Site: brandenburg
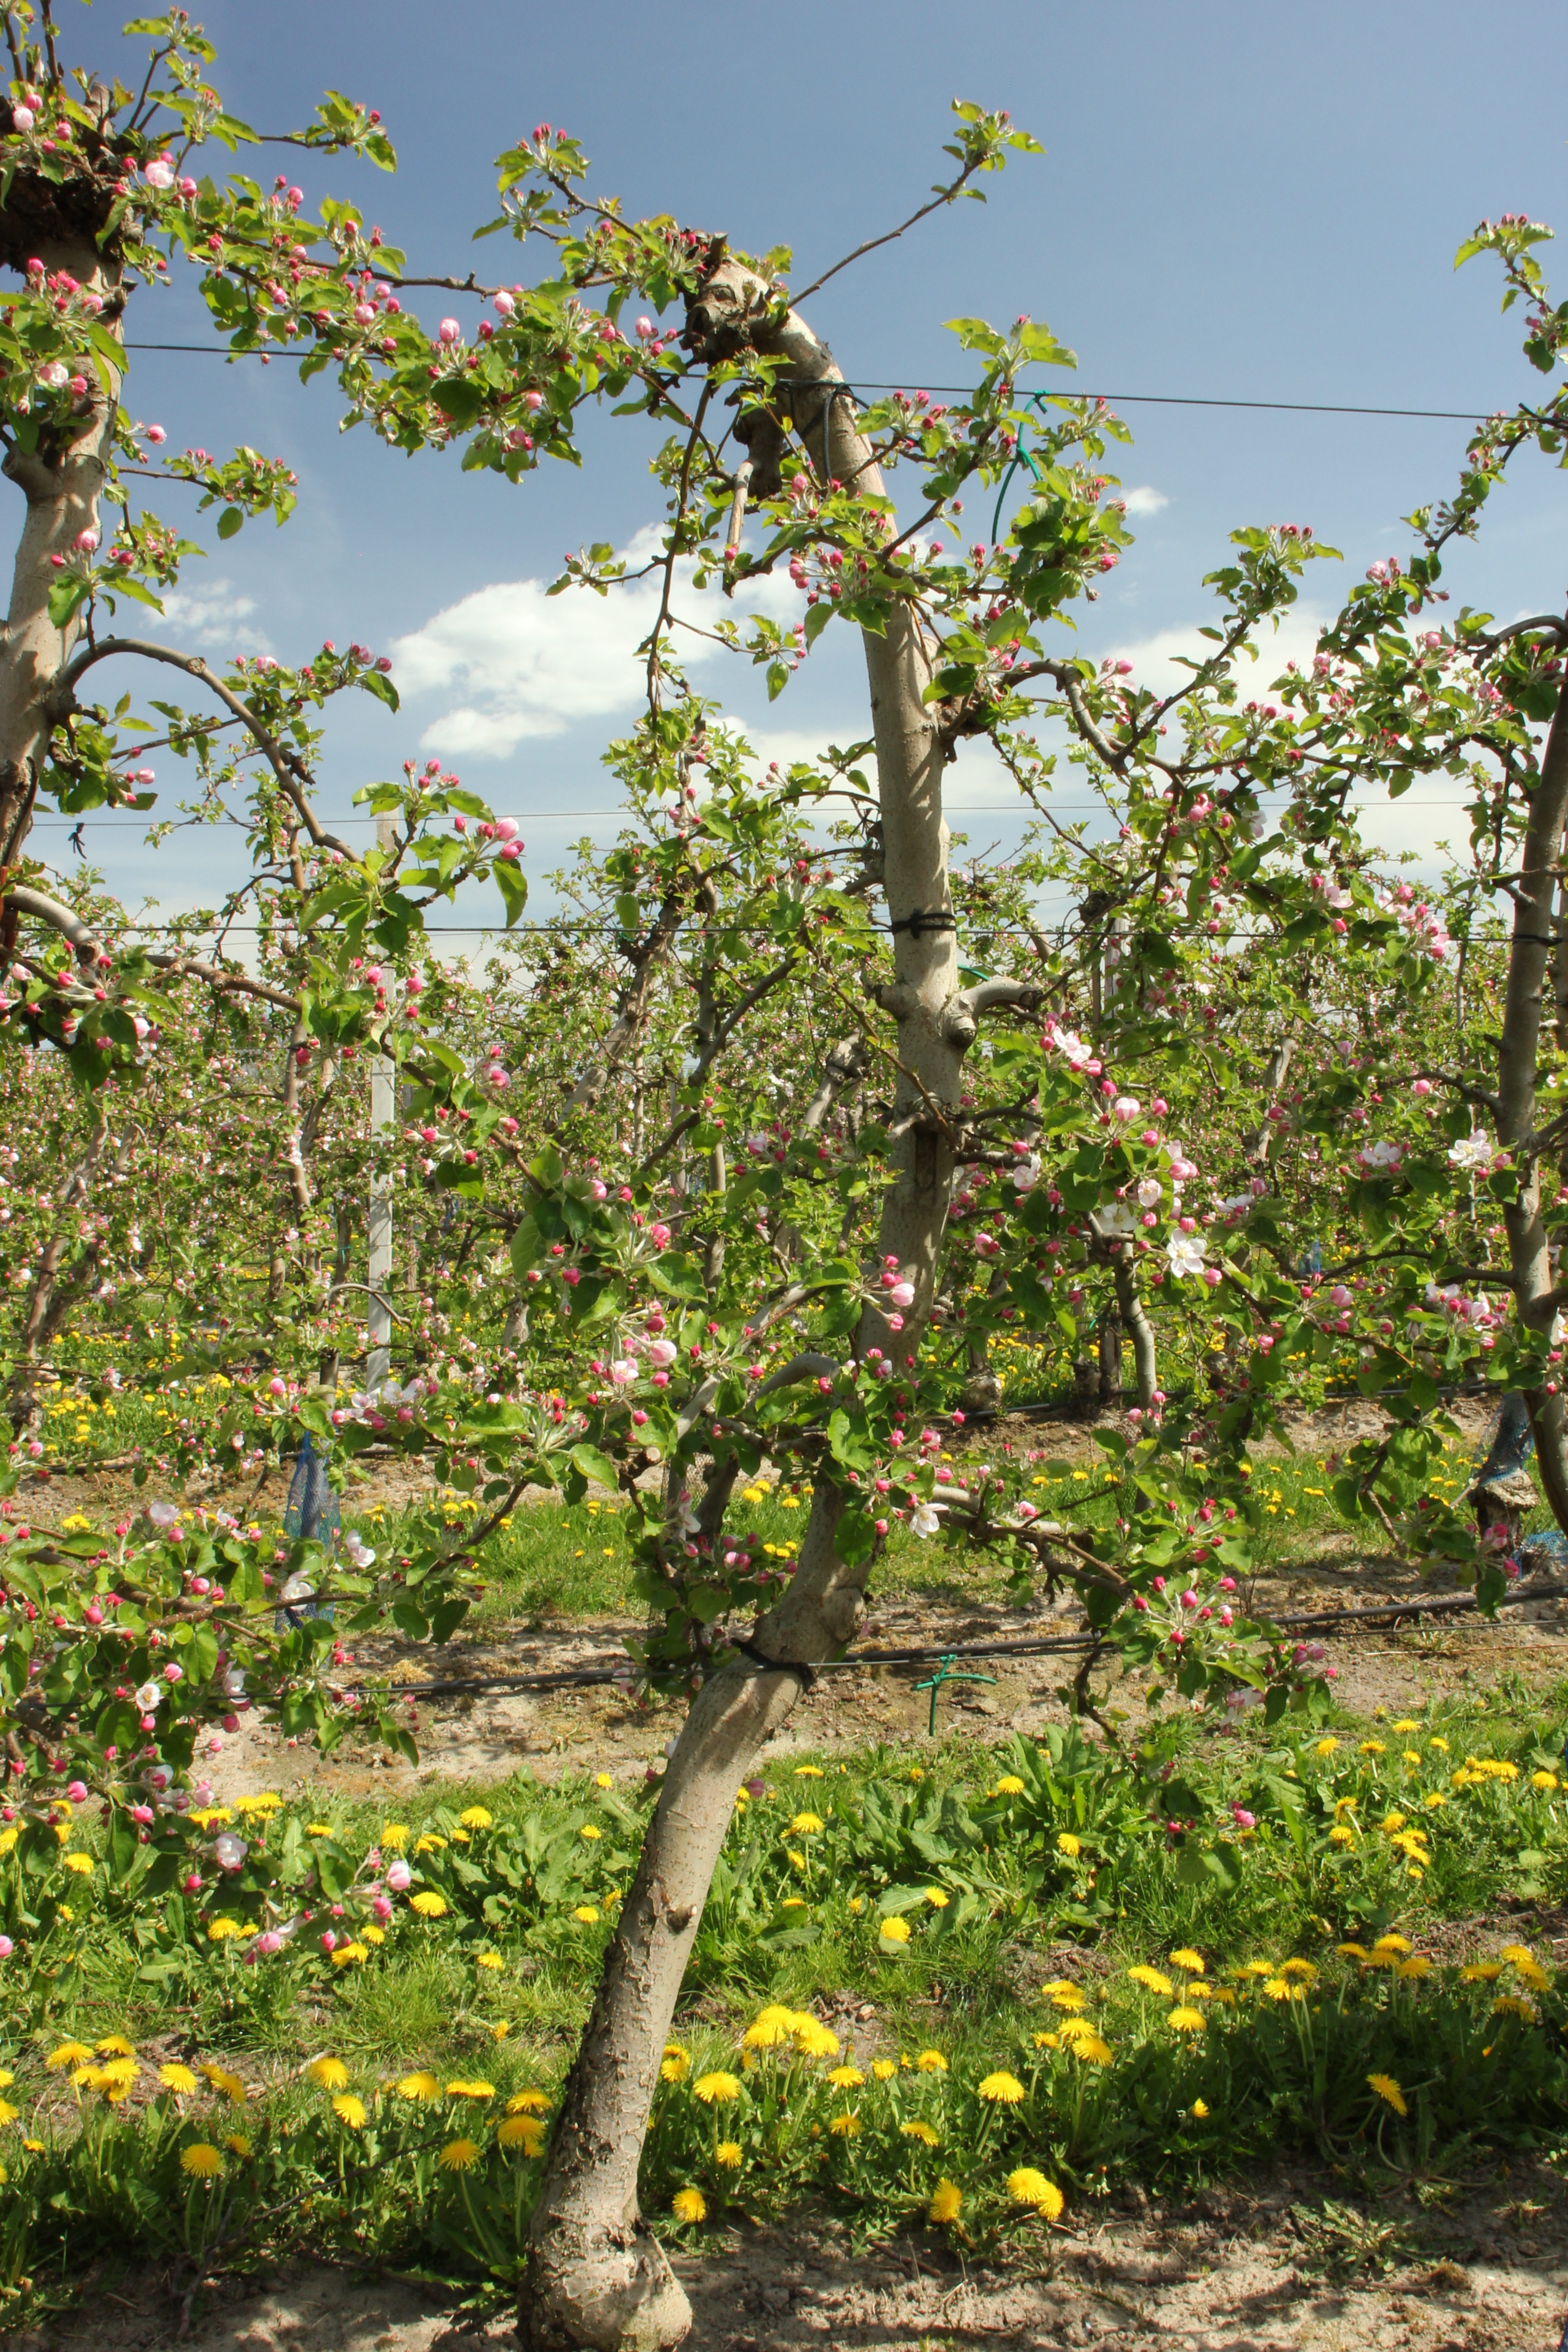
Growth stage (BBCH 57): Inflorescence emergence